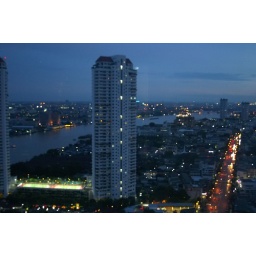
northwesterly view of chaophraya river and charoen nakhon road in bangkok, seen from 27th floor of the baan sathorn chaophraya.